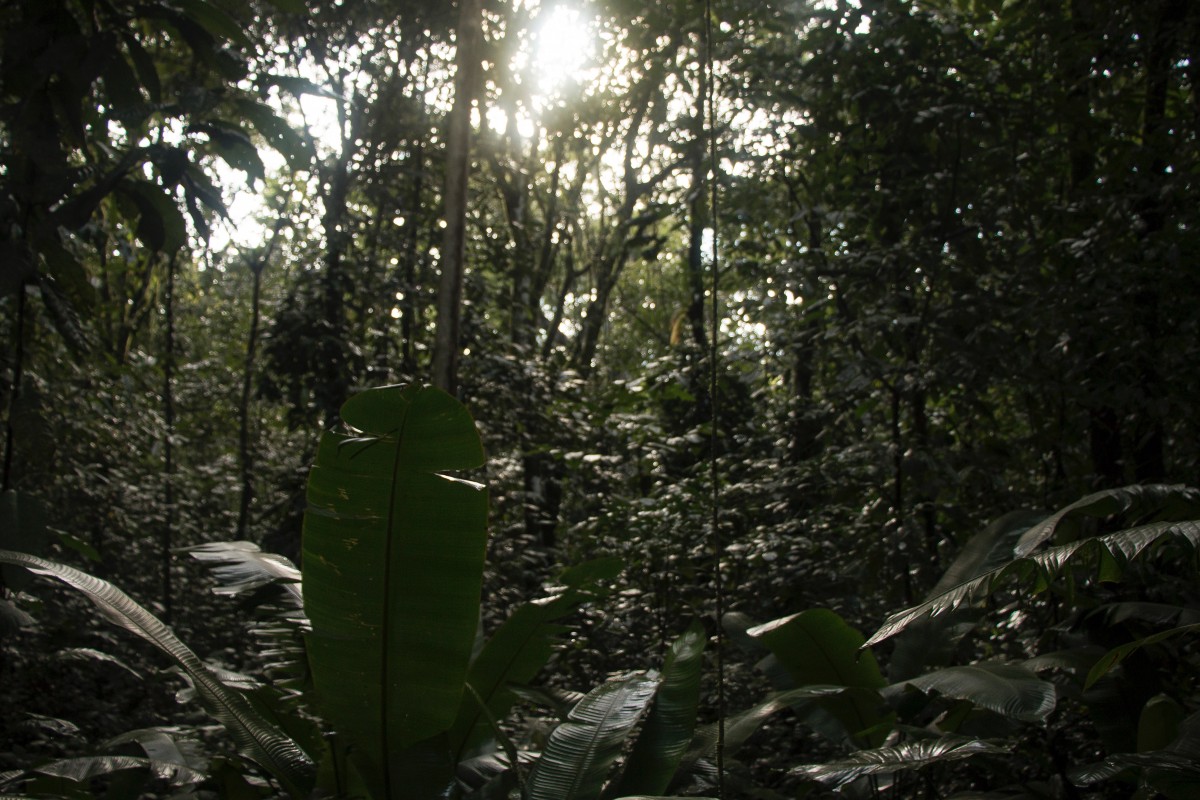
Tags: nature, wilderness, trail, sunlight, leaf, green, jungle, vegetation, rainforest, woodland, habitat, ecosystem, old growth forest, natural environment